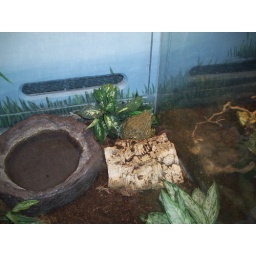
turtle in the reptile house